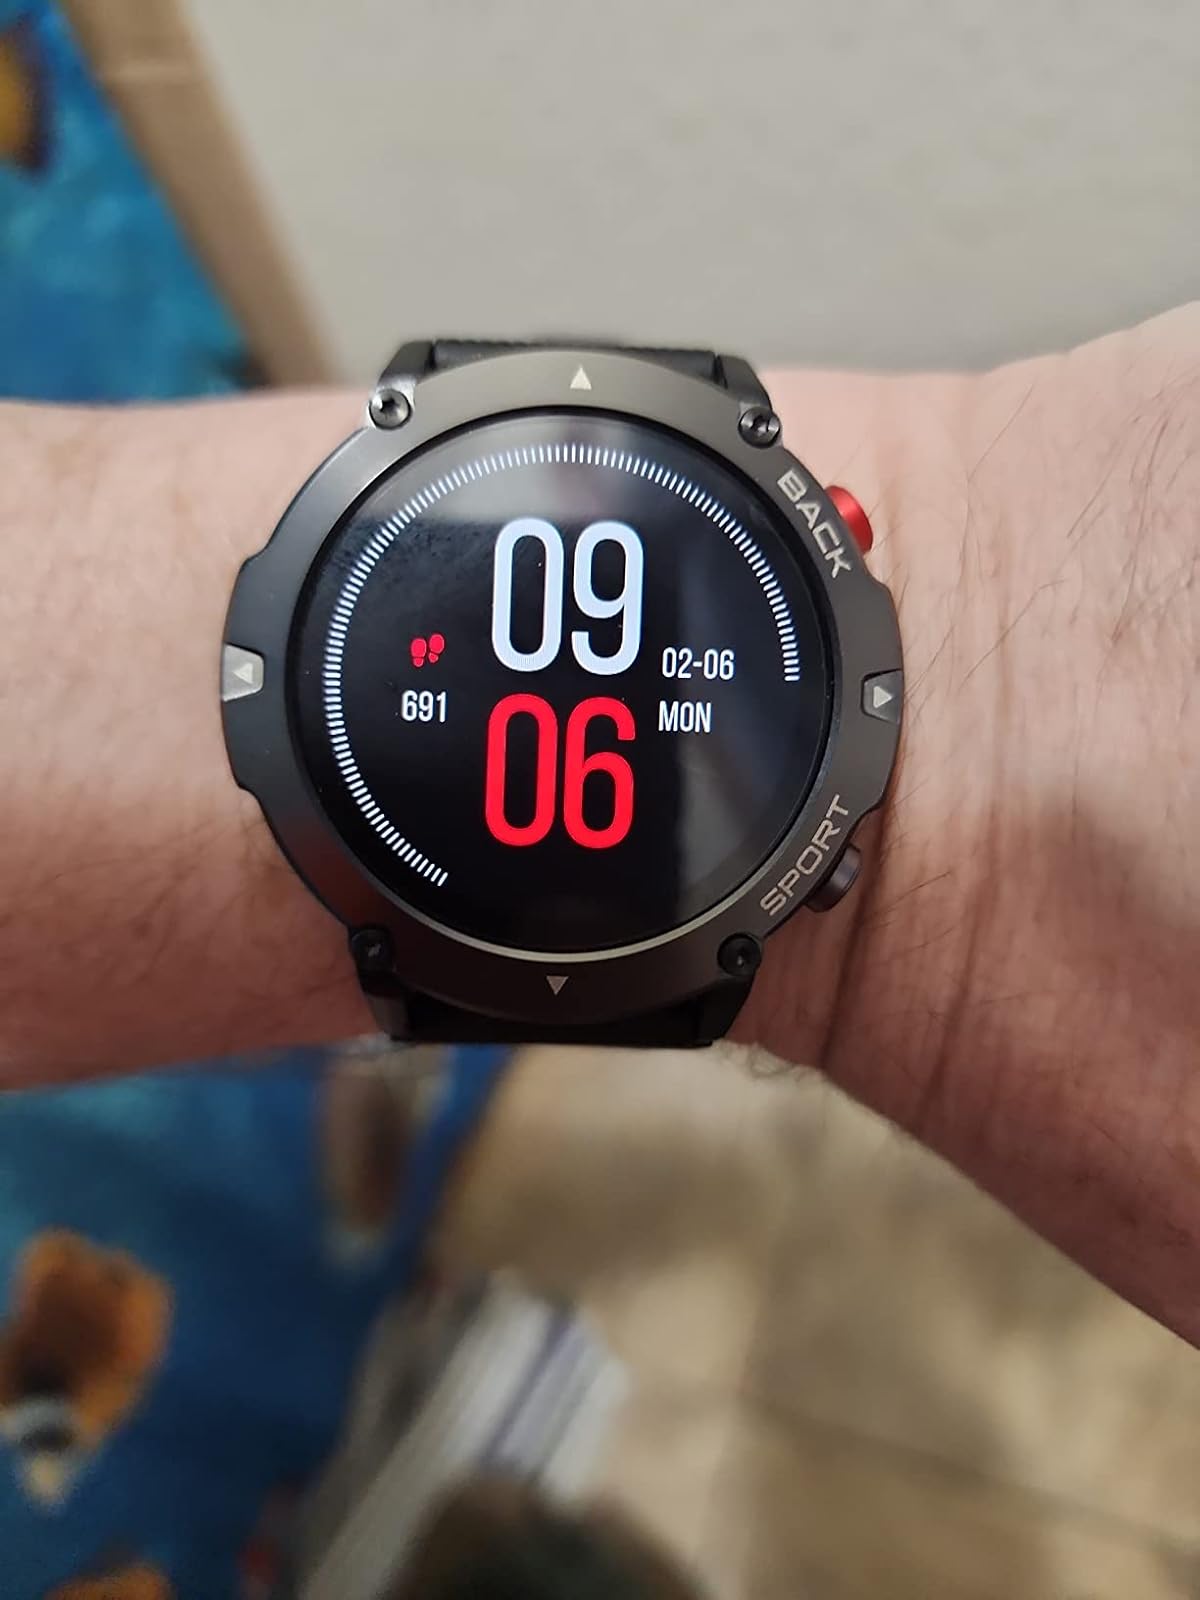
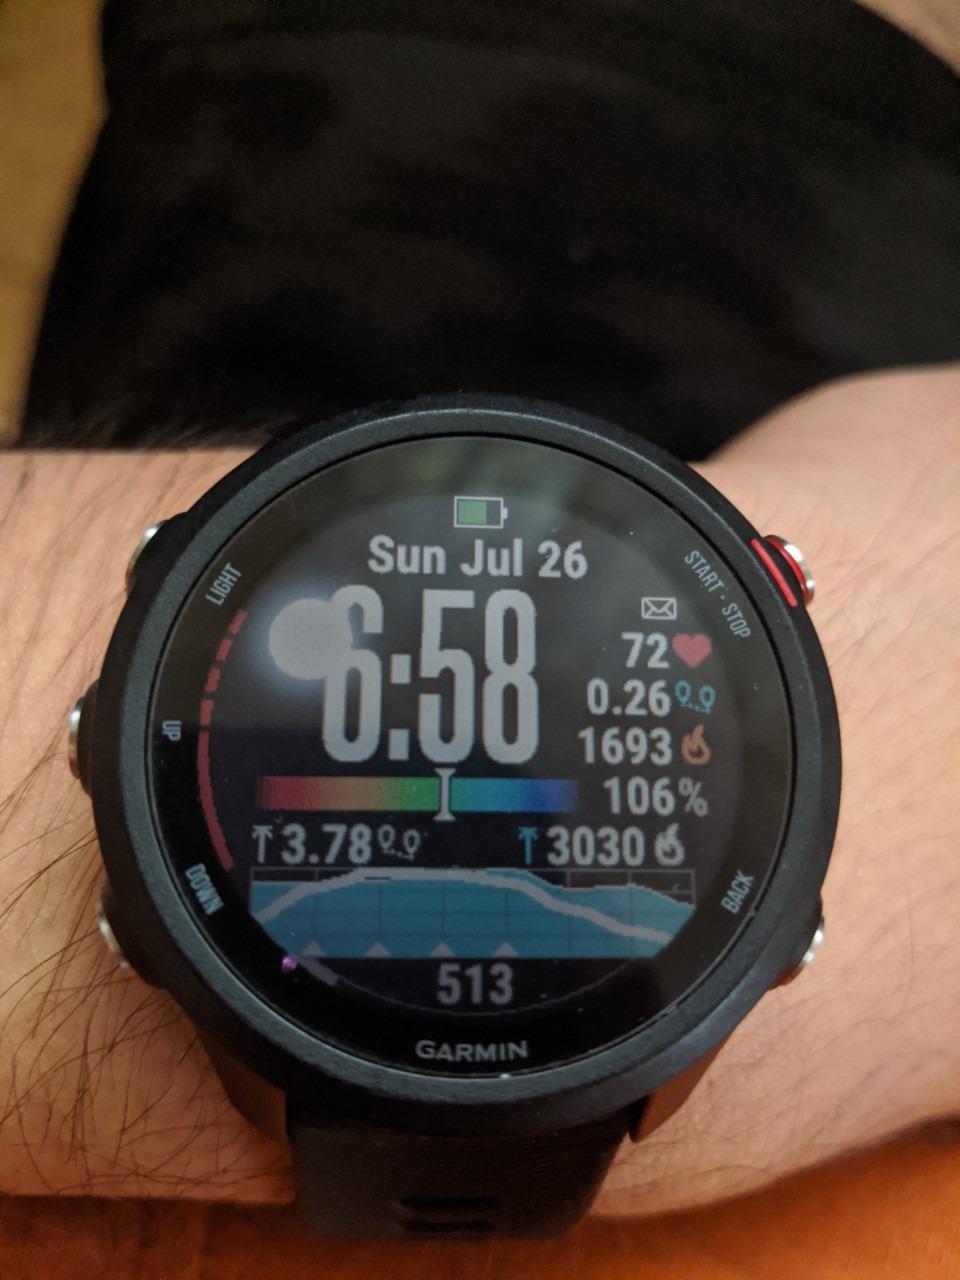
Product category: smartwatch
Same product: no